List of butterflies of Mali

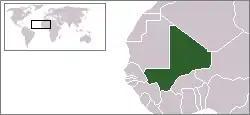
Location of Mali

This is a list of butterflies of Mali. About 59 species are known from Mali, none of which are endemic.